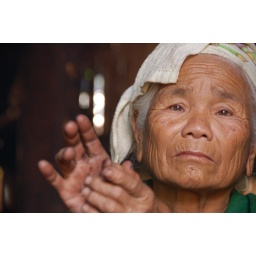
Old women sitting in her house looking outside.